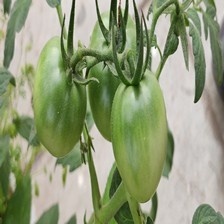
Label: tomato